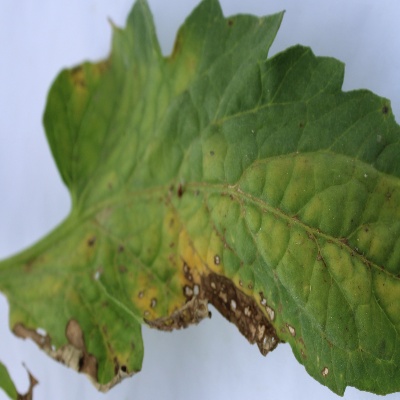
Crop: Tomato
Condition: septoria leaf spot